Instant coffee

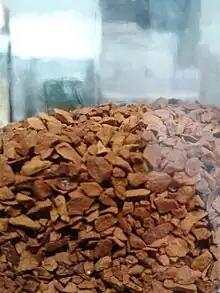
Instant coffee in a glass jar

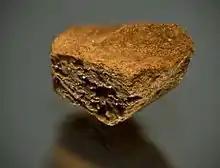
Close-up view of a granule of Nescafé instant coffee

Instant coffee is available in powder or granulated form contained in glass and plastic jars, sachets, or tins. The user controls the strength of the resulting product by adding less or more powder or granules to the water.